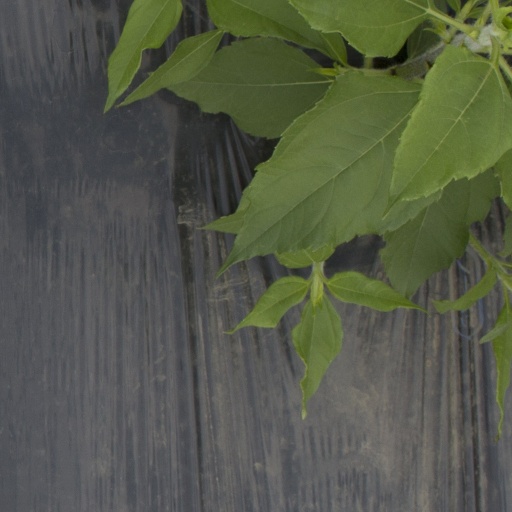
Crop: Jerusalem artichoke